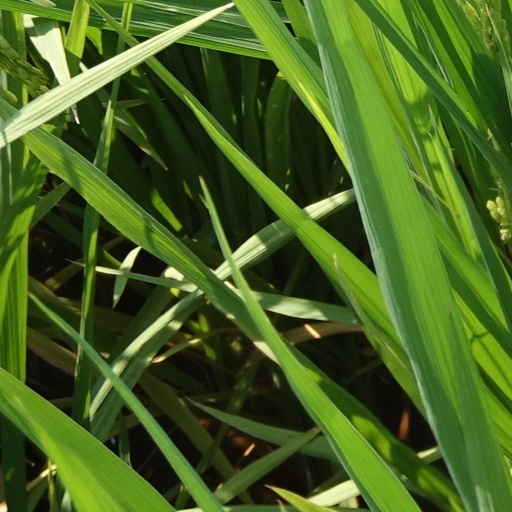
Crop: rice